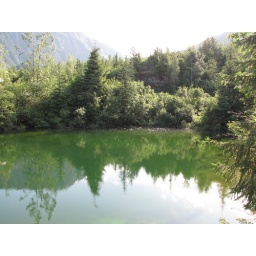
mirrored lake in tongass nat'l forest